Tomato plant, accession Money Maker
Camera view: tilt-top (135 deg); turntable rotation: 90 degrees
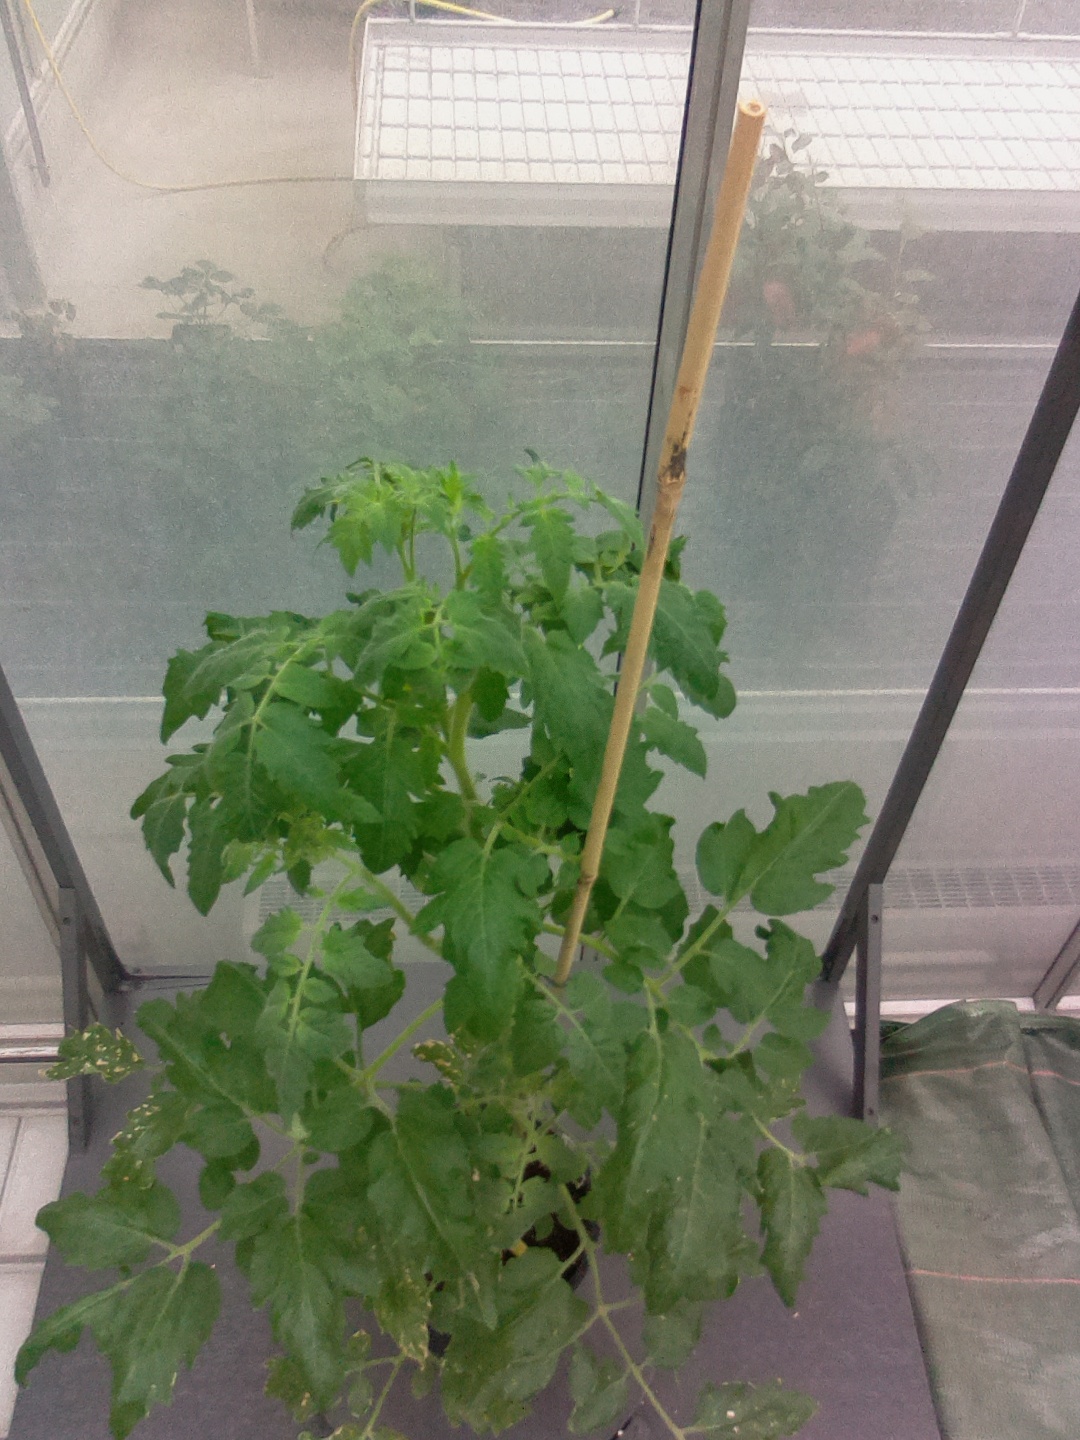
BBCH growth stage 27: 70%-80% Side shoots formed